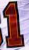
Number: 1